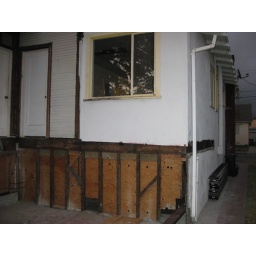
Day 11 - getting ready to level kitchen - see stucco removed from side of house - ready to put in shim